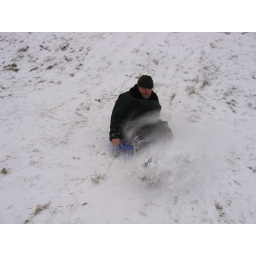
my father sliding down the hill near our house